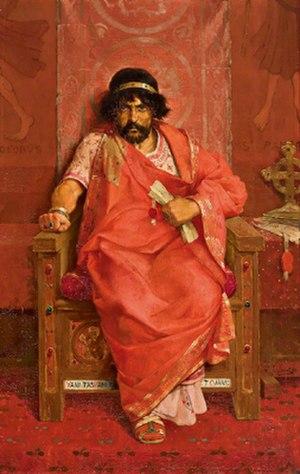
Le roi Hérode sur son trône.
The Bread and Puppet Theatre est une compagnie de théâtre et de marionnettes progressiste née en 1962. Fondée par Peter Schumann, allemand de Silésie installé aux États-Unis en 1961, la compagnie s’inscrit dans le mouvement radical américain, né en même temps que la lutte pour les droits civiques. Elle s’oppose à toute forme de répression, de guerre, d’injustice. D’où son nom générique de théâtre radical.